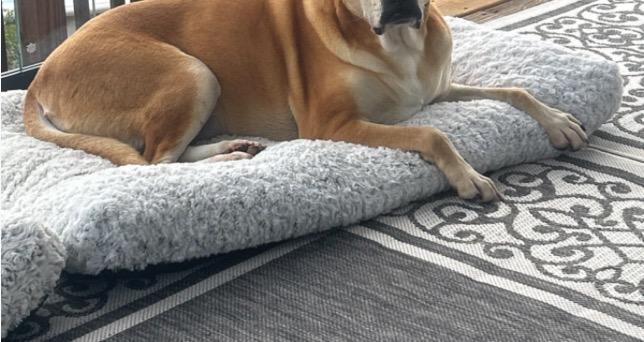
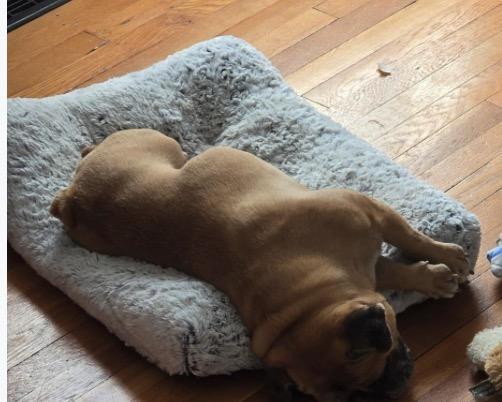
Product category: misc
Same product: yes